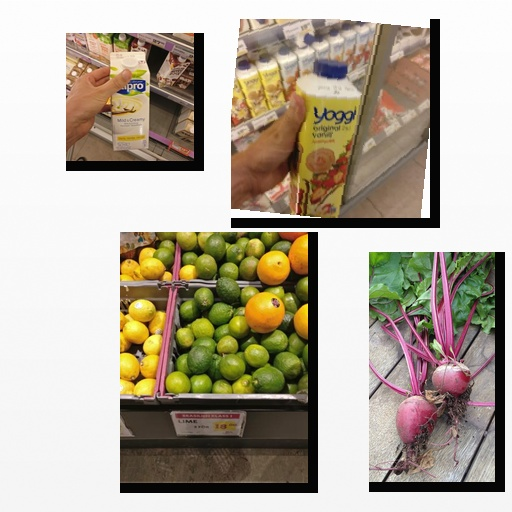
Food items: vanilla_soyghurt, strawberry_yoghurt, lime, beetroot